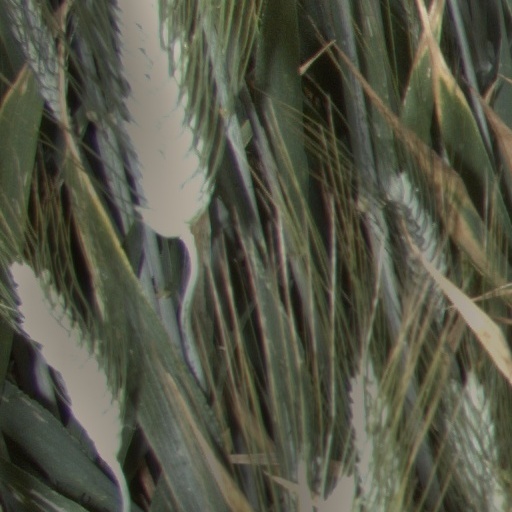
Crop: wheat